Punganur cattle

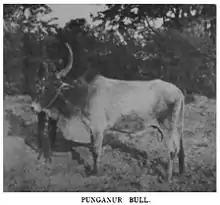
Punganur bull, image from 1887

The Punganur is an Indian breed of small zebuine cattle. It is found in the hilly area of Chitoor District, in Andhra Pradesh in southern India, and is among the smallest of all zebu breeds.